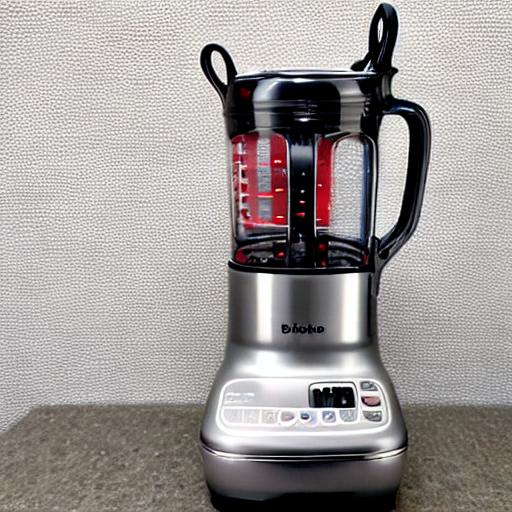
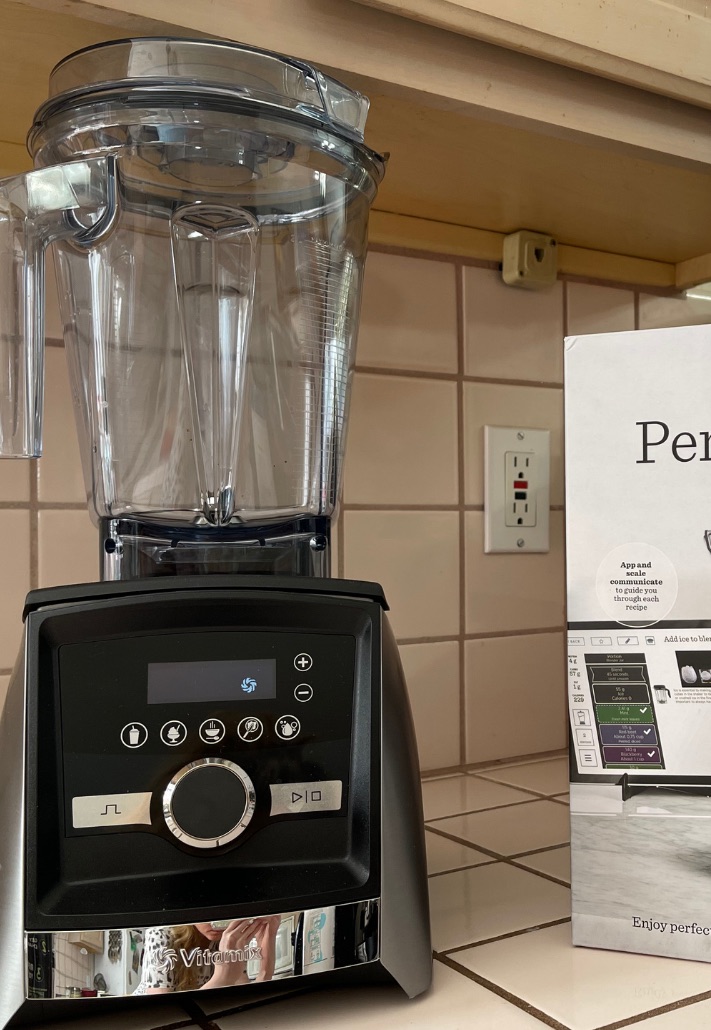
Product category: items_blender
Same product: no